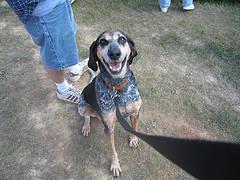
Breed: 217-n000050-bluetick